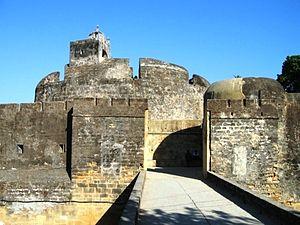
Le district de Diu est l'un des trois districts du territoire de l'Union de Dadra et Nagar Haveli et Daman et Diu en Inde. Le district est composé de l'île de Diu et de deux petites enclaves sur le continent indien. Le siège du district est à Diu. C'est le neuvième district le moins peuplé du pays.